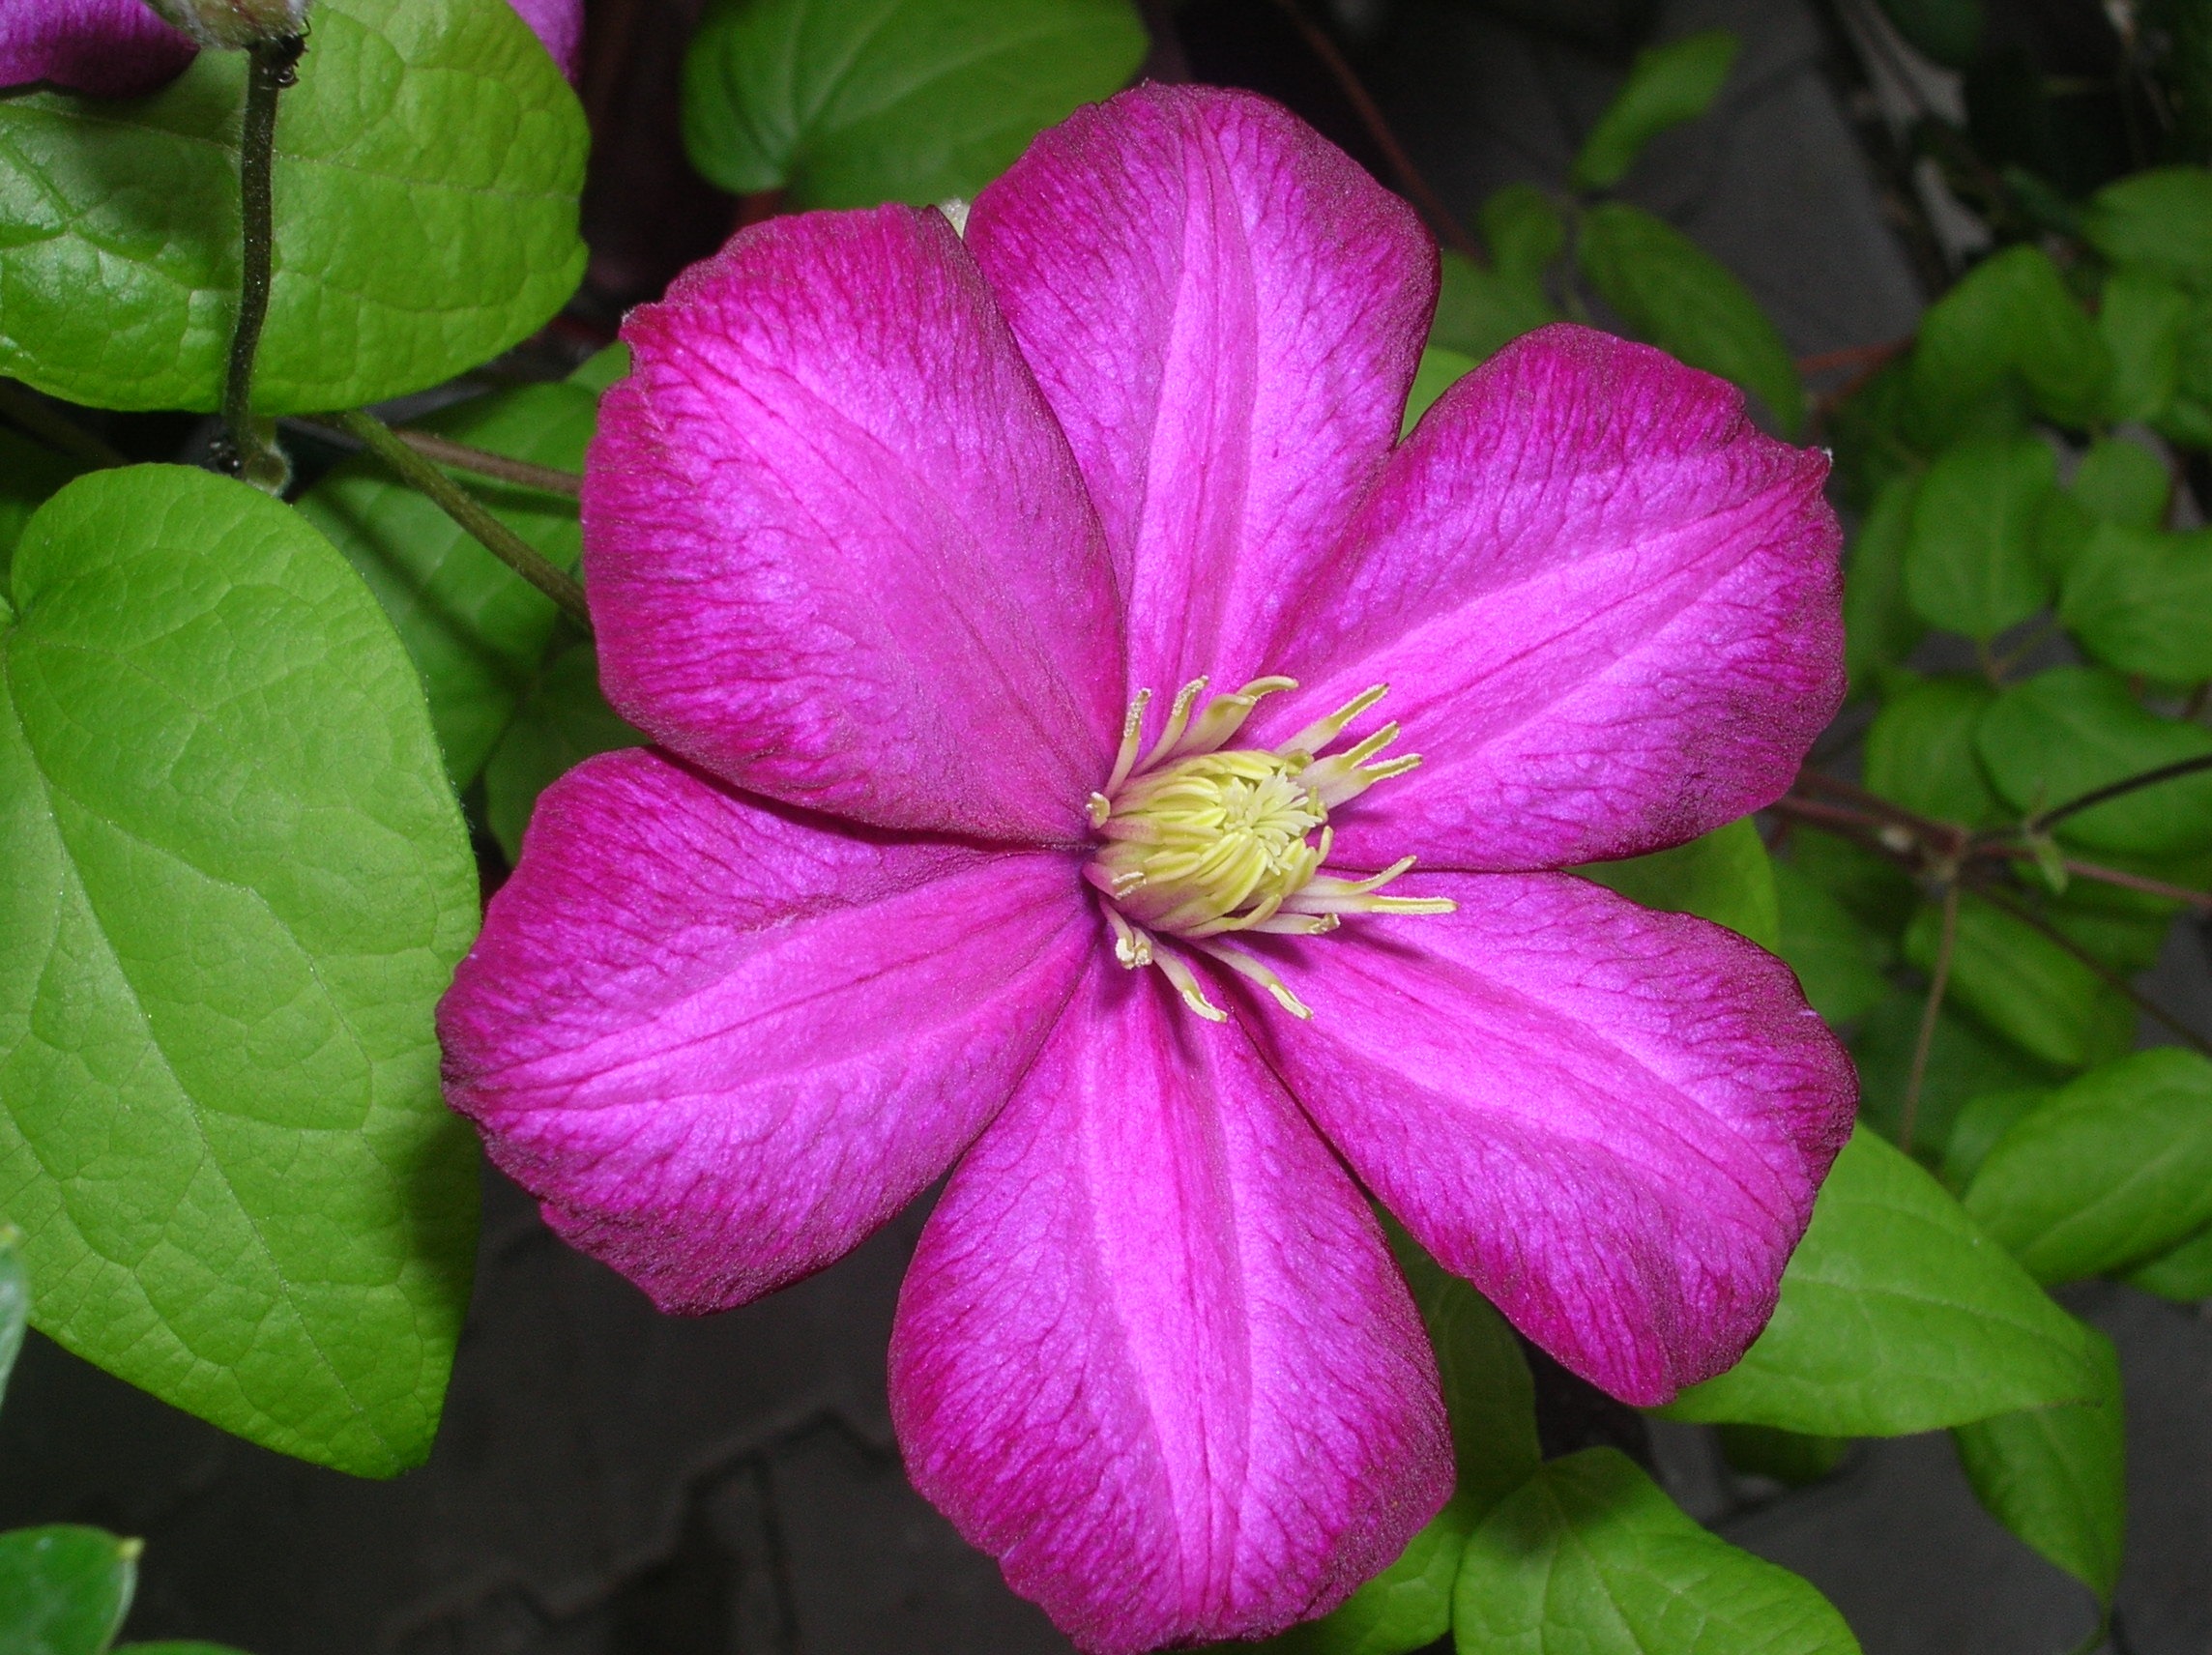
plant, flower, purple, petal, botany, pink, flora, clematis, flowering plant, annual plant, land plant